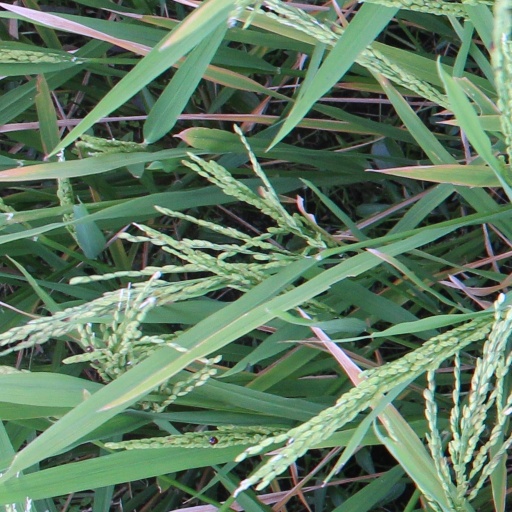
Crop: rice